Lugano–Cadro–Dino railway

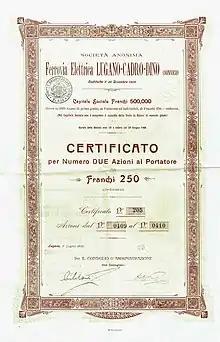
Share of the Ferrovia Elettrica Lugano-Cadro-Dino, issued 1. July 1910

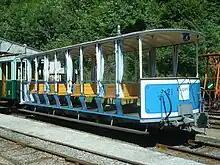
LCD car 21, as preserved at Blonay-Chamby

The Lugano–Cadro–Dino railway (LCD) was a Swiss metre gauge suburban railway that linked the towns of Lugano, Cadro and Dino, in the canton of Ticino.